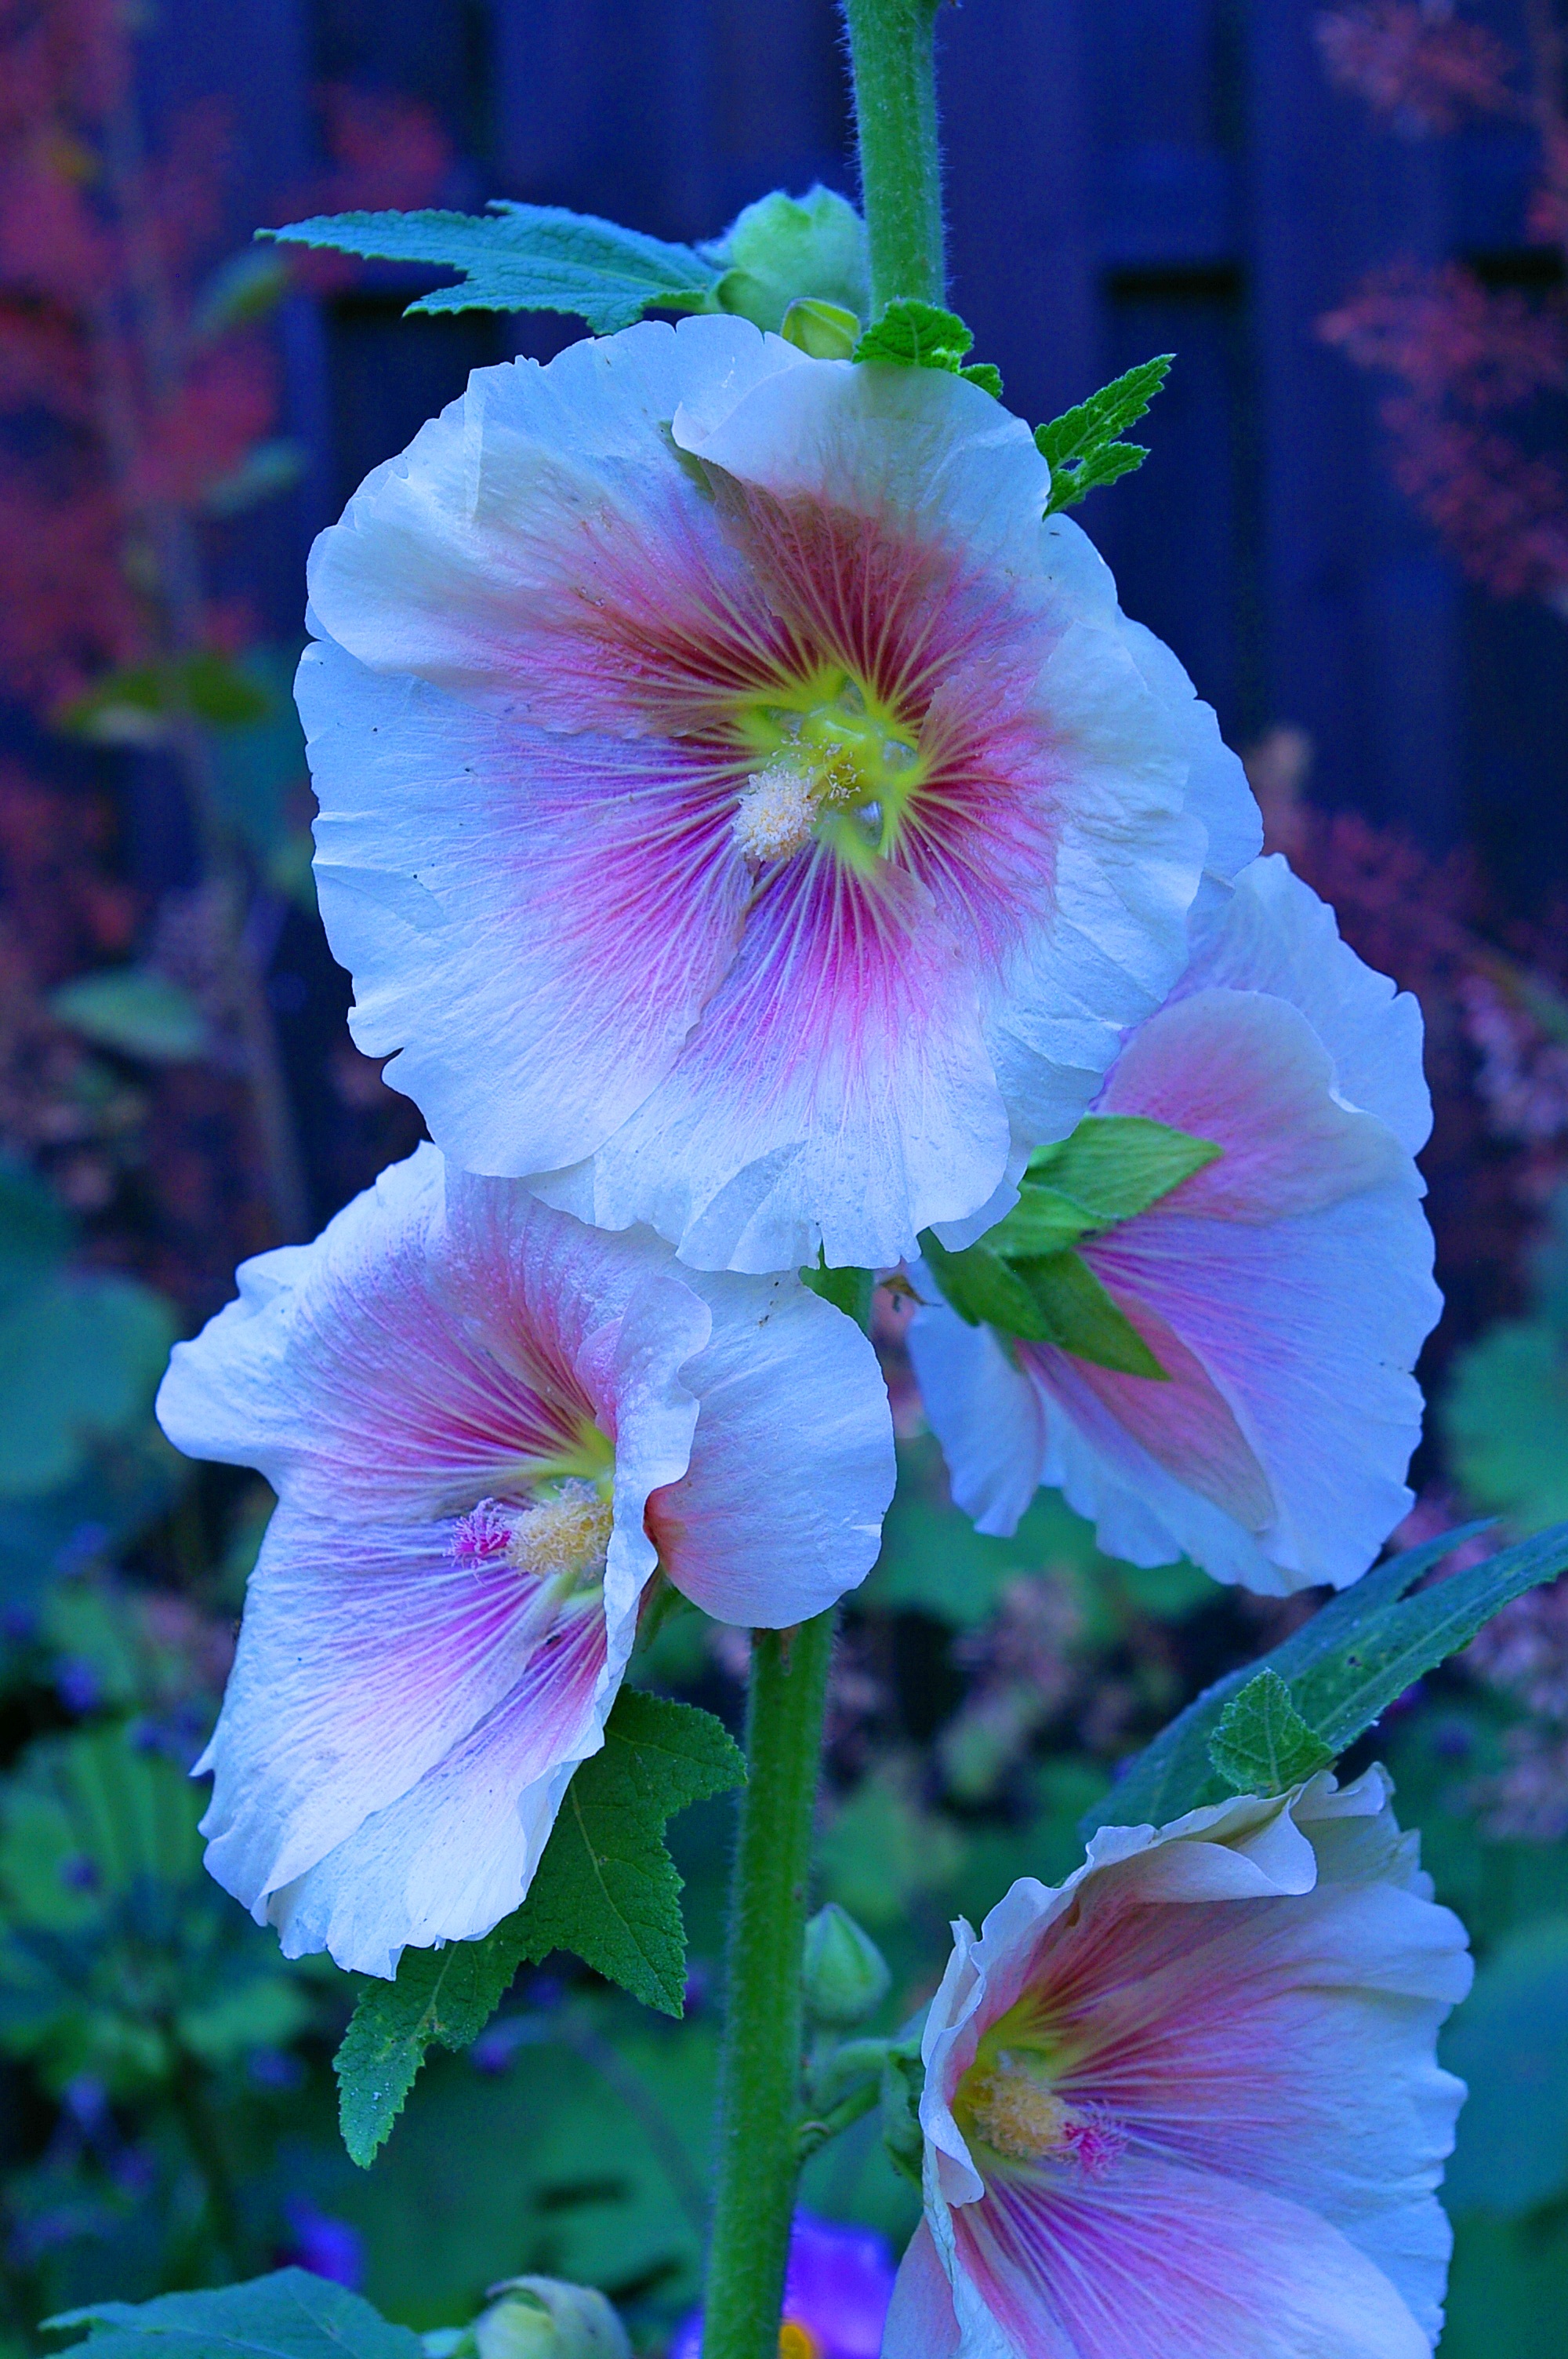
nature, blossom, plant, flower, petal, bloom, summer, cup, color, colorful, garden, pink, flora, wildflower, flowers, pastel, decorative, eye, bright, beautiful, calyx, cauliflower, hollyhocks, stamens, macro photography, cottage garden, garden plant, flowering plant, bi color, stock rose, land plant